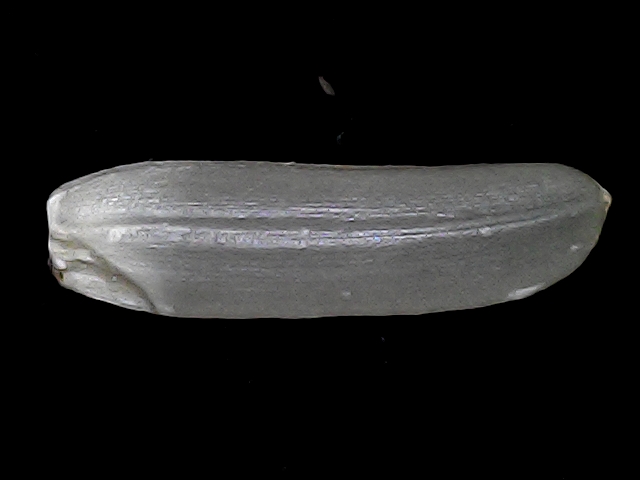
Rice variety: BRRI102